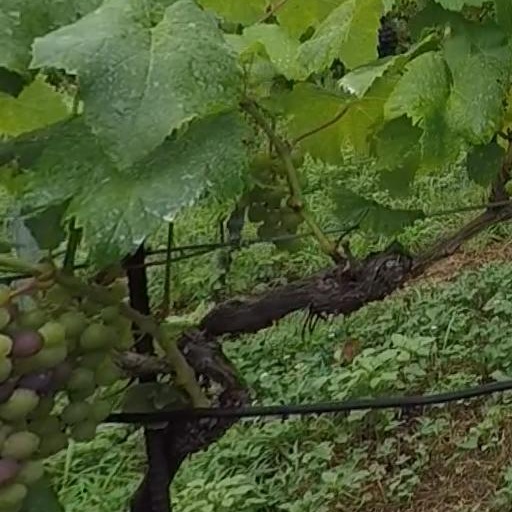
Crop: grape